Batrachedra eucola

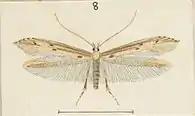

"B. eucola" can be easily distinguished from its close relatives as it larger in size, has a pronounced palpi tuft and has full neuration of its hindwings.